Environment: real
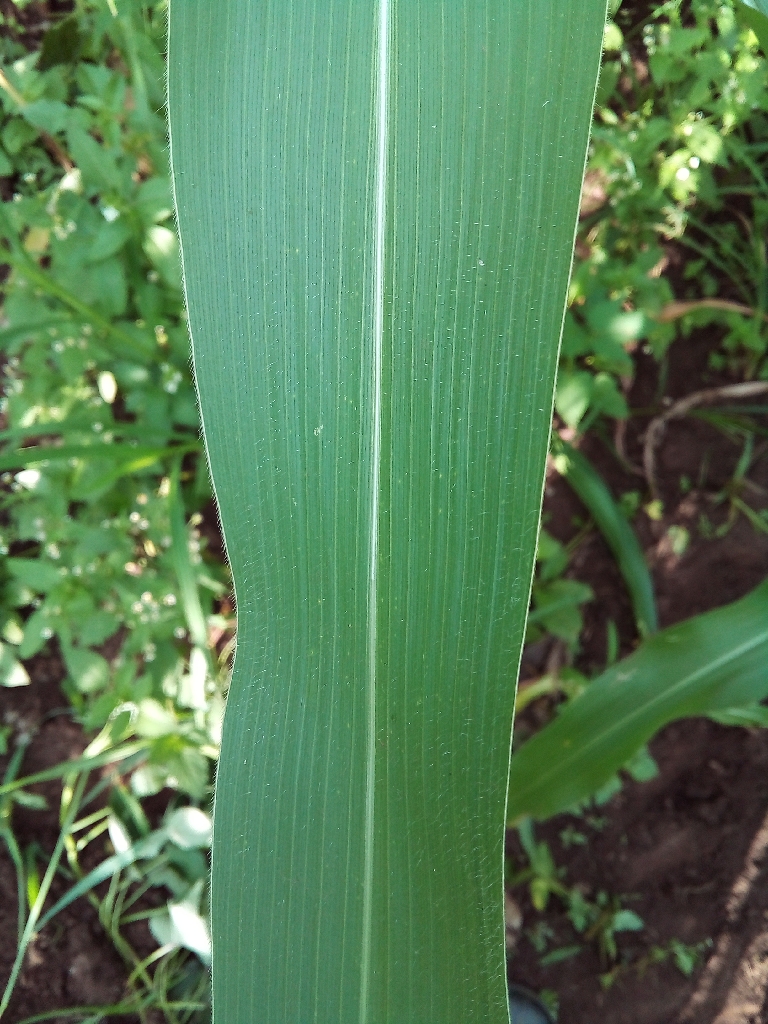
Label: healthy